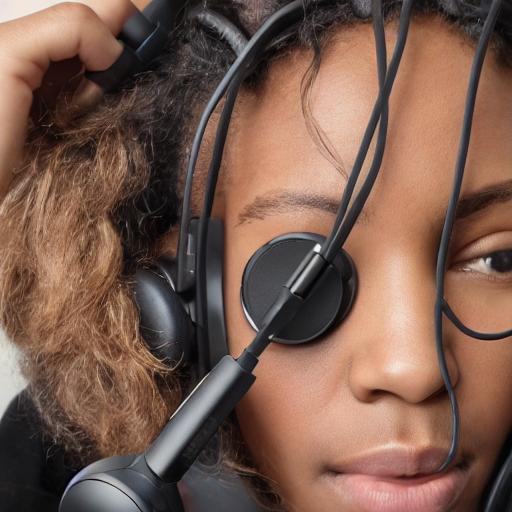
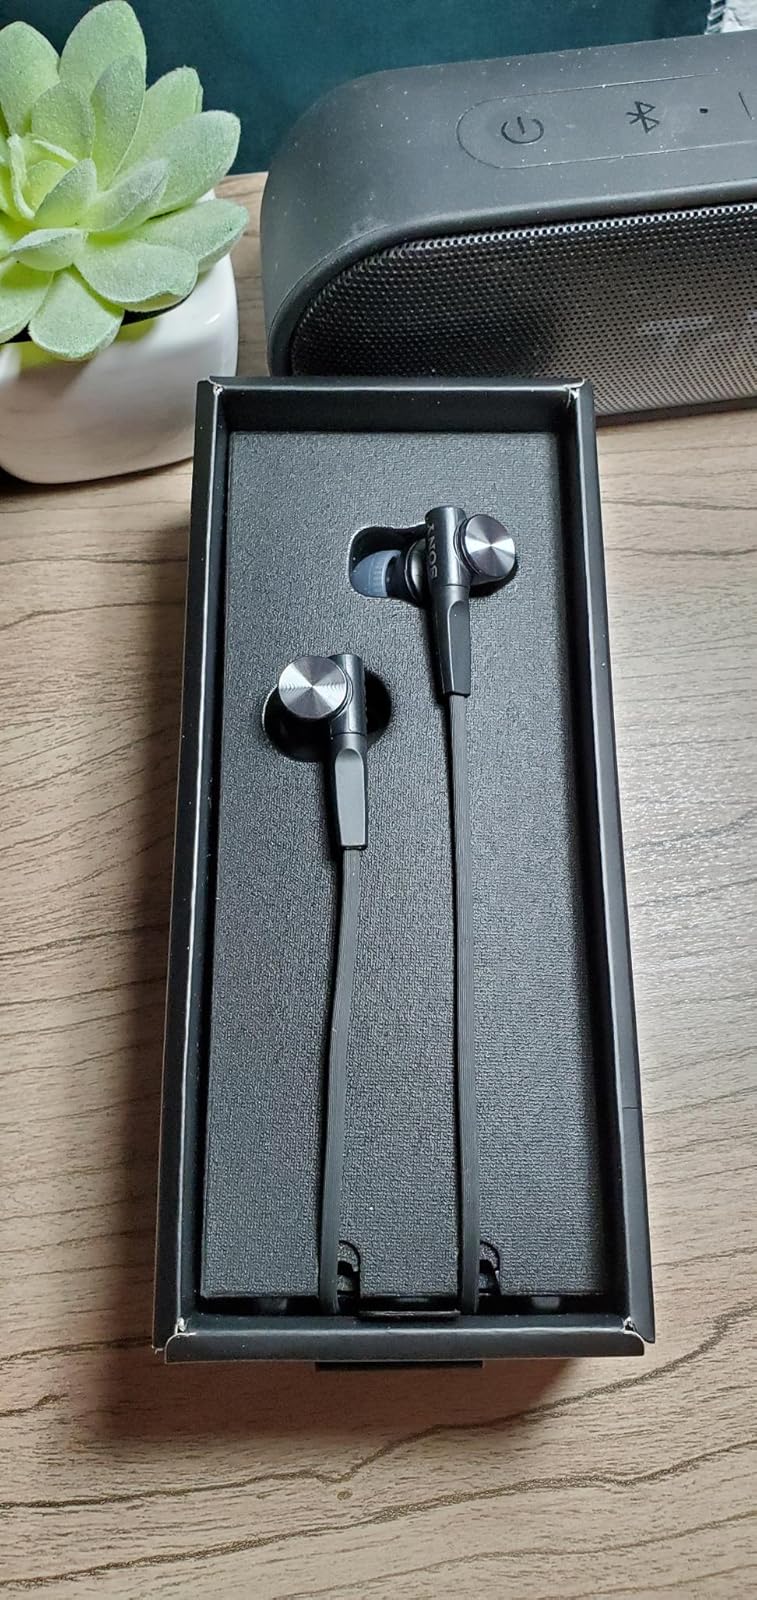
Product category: headphones
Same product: no